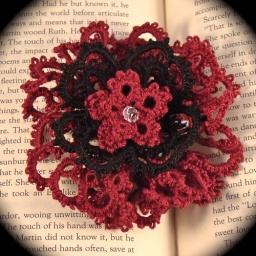
This one has a small crystal in the center with black and red flowers set atop each other.